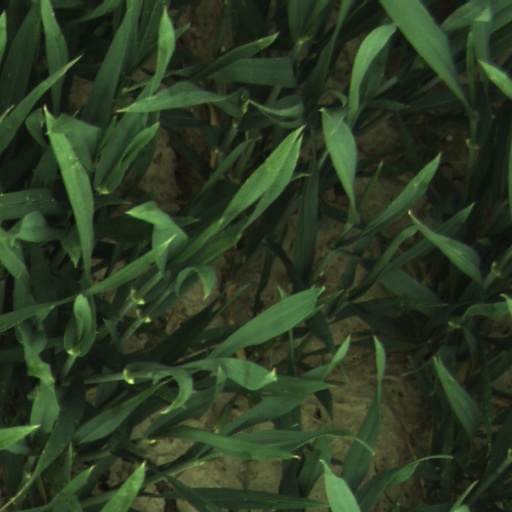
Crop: wheat